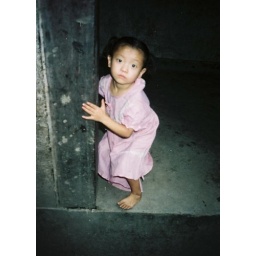
girl in pink dress